John Dowie (artist)

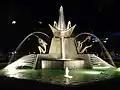
John Dowie's sculpture "Three Rivers" in Victoria Square, Adelaide.

John Stuart Dowie (15 January 1915 – 19 March 2008) was an Australian painter, sculptor and teacher. His work includes over 50 public sculpture commissions, including the "Three Rivers" fountain in Victoria Square, "Alice" in Rymill Park, the "Victor Richardson Gates" at Adelaide Oval and the "Sir Ross & Sir Keith Smith Memorial" at Adelaide Airport.